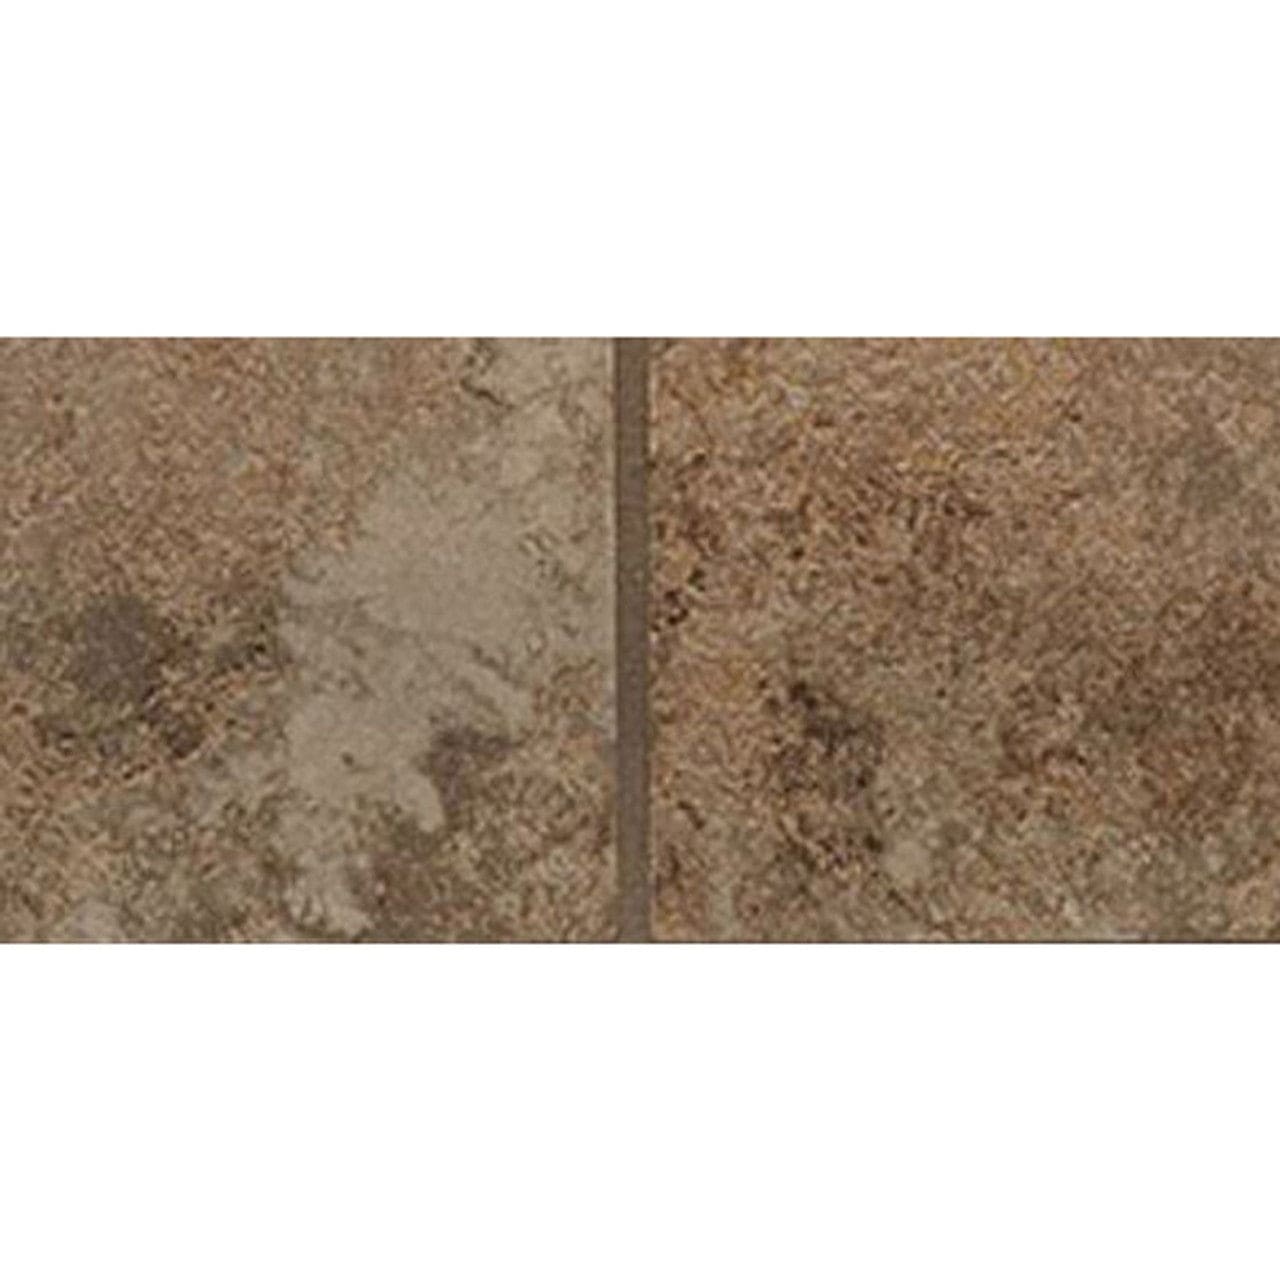
American Panel Desert Storm Single Cut Corner 40" X 40" Board - Oe-40slds-t1 Stove
American Panel Desert Storm Single Cut Corner 40" x 40" Stove Board - OE-40SLDS-T1 American Panel Desert Storm Single Cut Corner 40" x 40" Stove Board is crafted from a variety of quality materials and expertly finished for maximum durability. Enjoy the security of knowing your stove board meets all of the latest industry safety standards. Provides ember protection only. It is built with a heavy-duty 1" steel frame, automotive type e-coat paint process for frame, and ½" non-combustible substrate. WARNING: Carcinogens: This product can expose you to chemicals including Lead, which is [are] known to the State of California to cause cancer. For more information go to www.P65Warnings.ca.gov . Features Dimensions: 40" x 40" Desert Storm Single Cut Corner Ember Protection Only Heavy-duty 1" steel frame Automotive type e-coat paint process for frame, ½" non-combustible substrate Media
Brand: Copperfield
Category: Home & Garden > Fireplace & Wood Stove Accessories > Hearth Pads